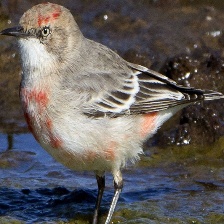
Species: CRIMSON CHAT
Scientific name: EPTHIANURA TRICOLOR